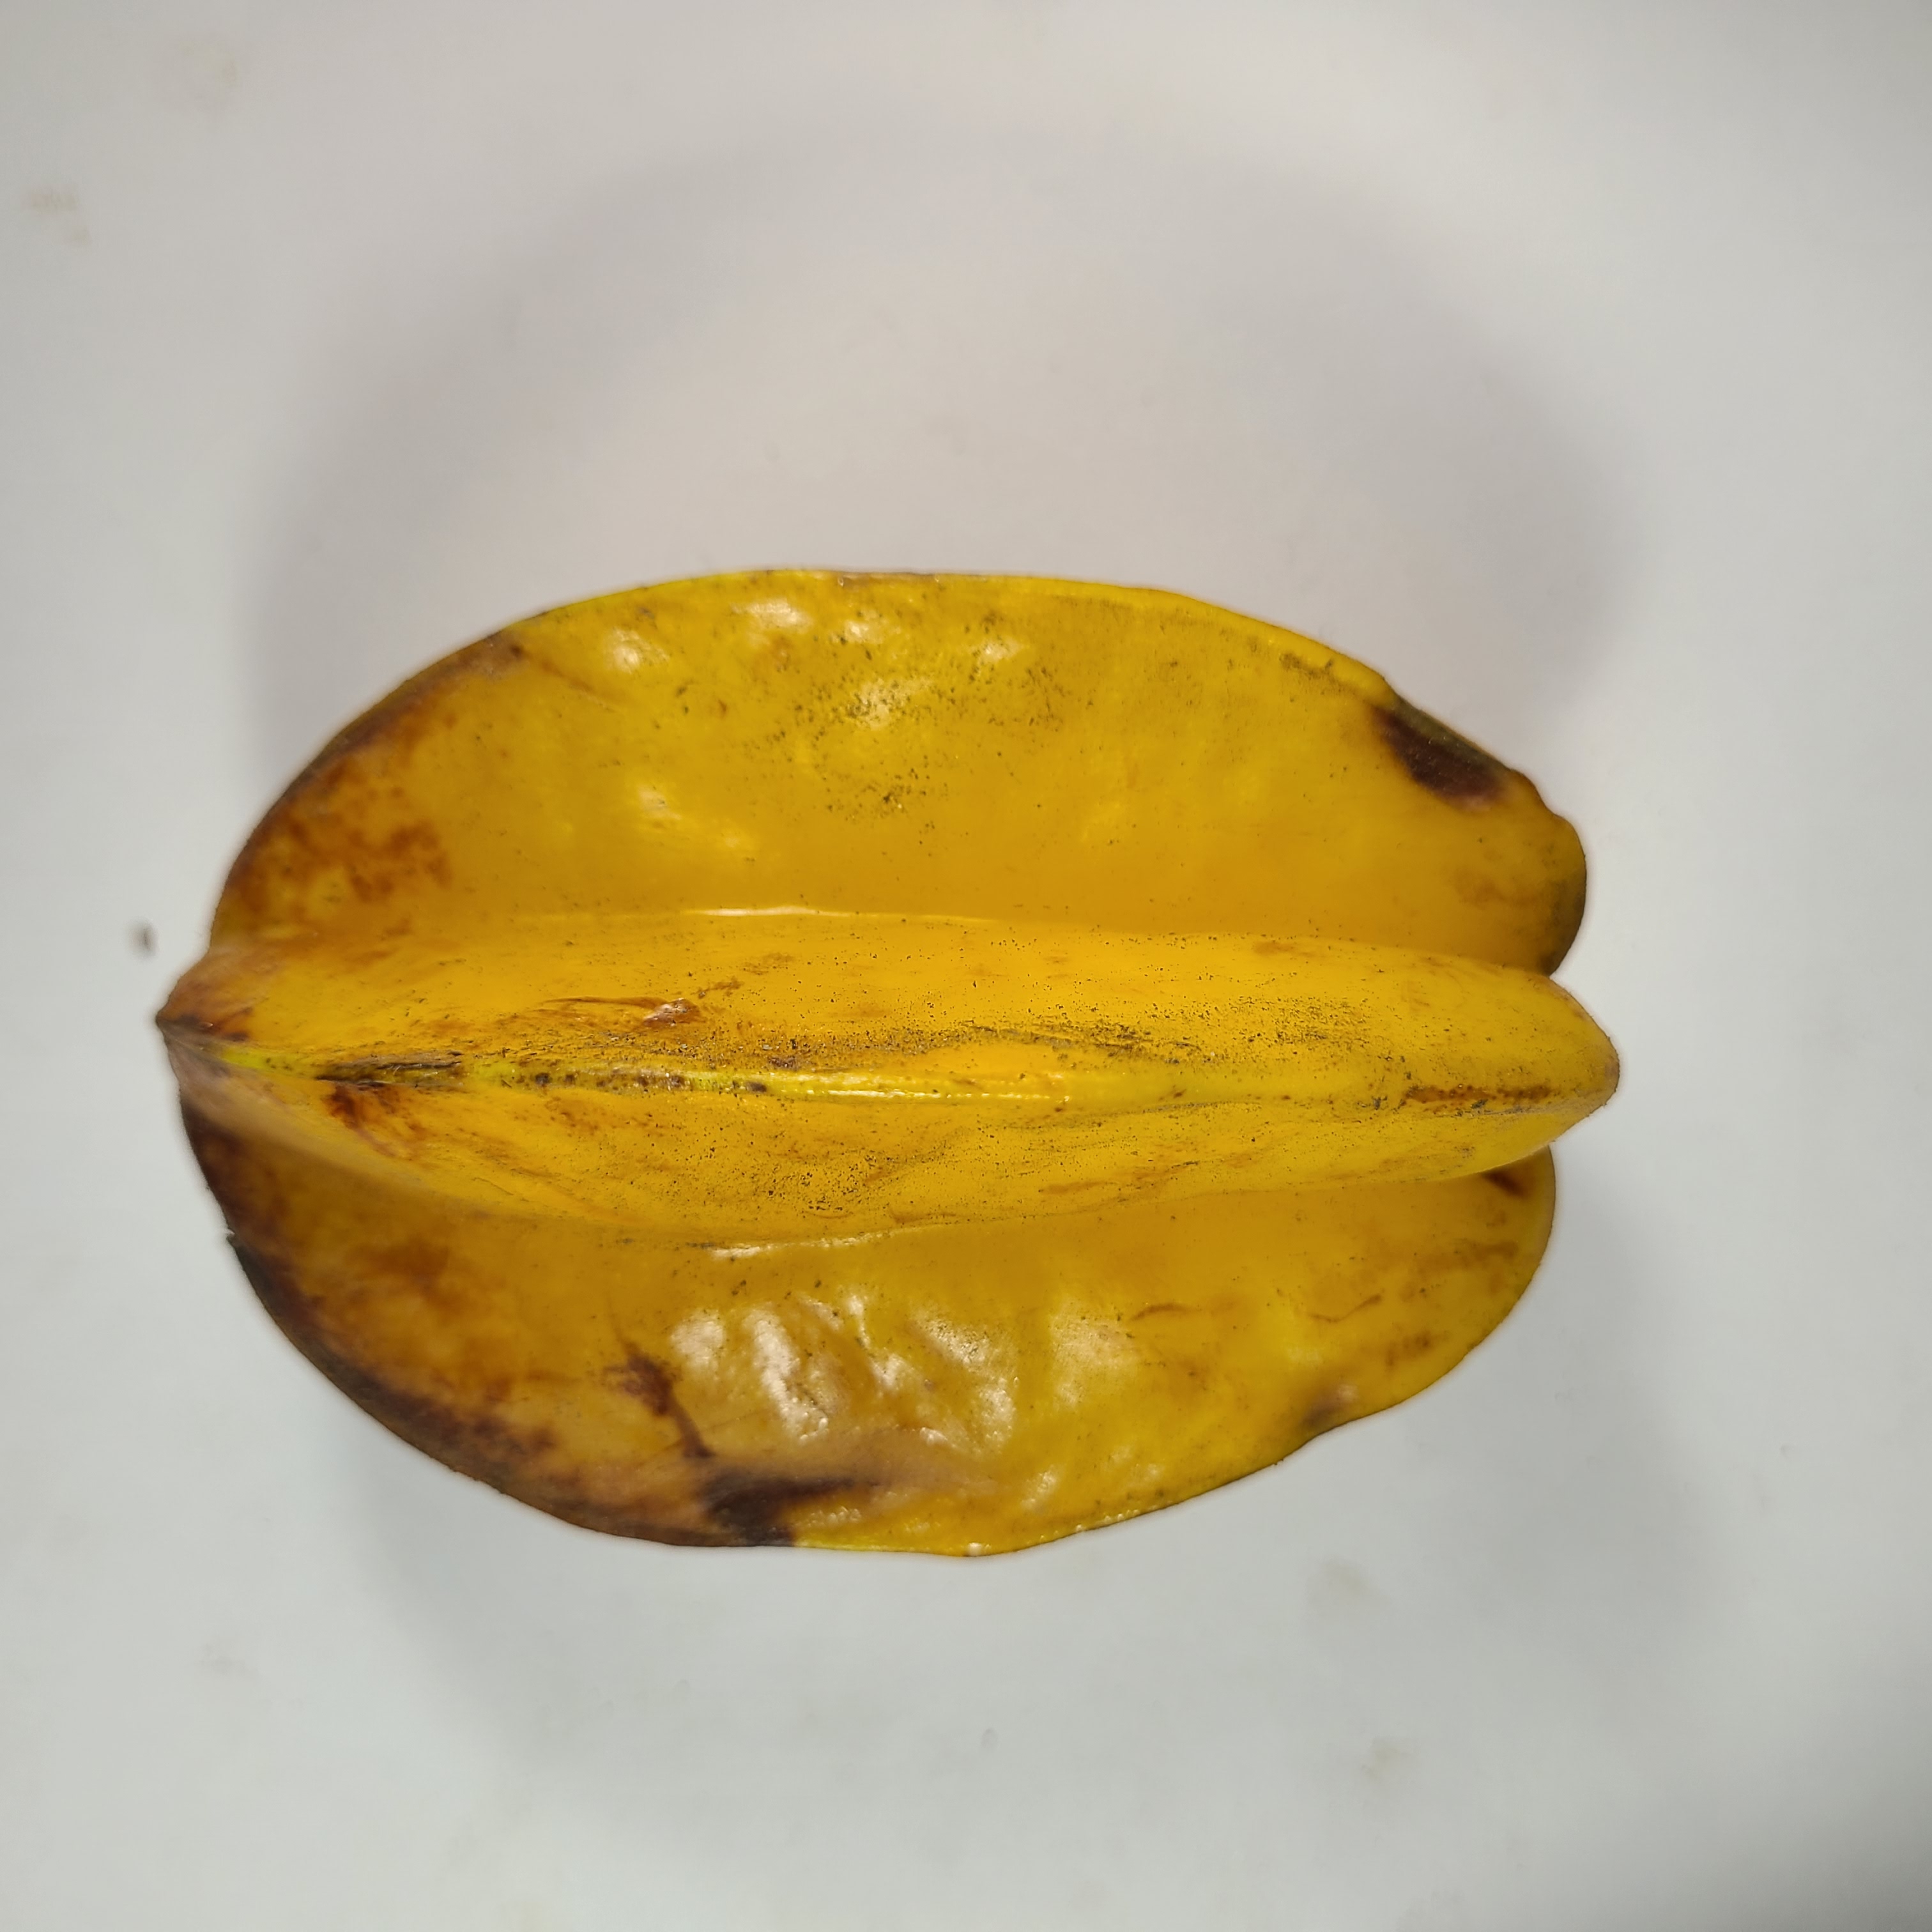
Label: Unhealthy Fruits